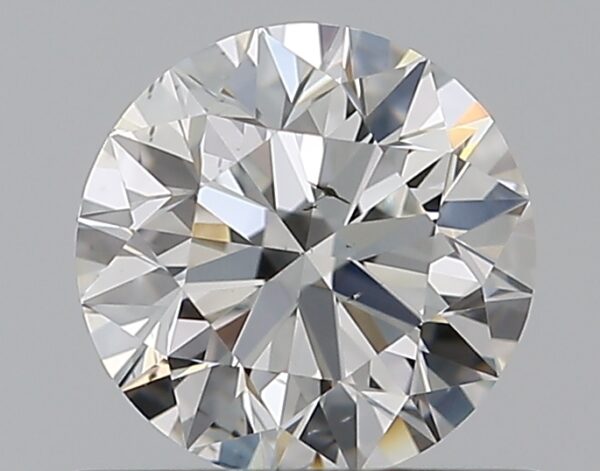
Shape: round
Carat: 0.51
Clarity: VS2
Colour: F
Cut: EX
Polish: EX
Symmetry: EX
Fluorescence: N
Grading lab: GIA
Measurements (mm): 5.07 x 5.1 x 3.18